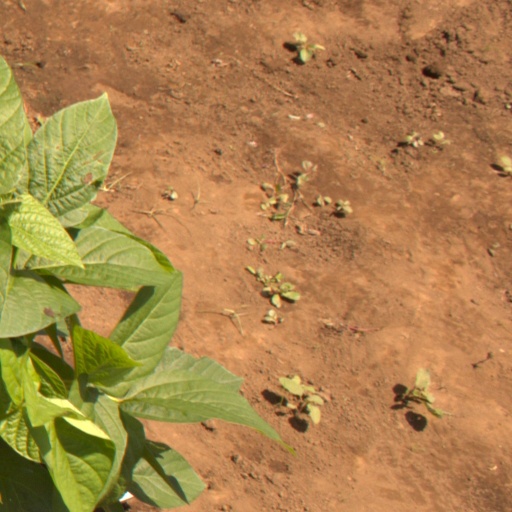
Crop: soybean